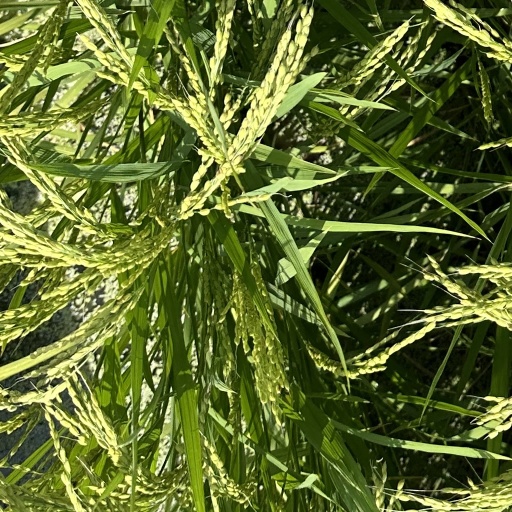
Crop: rice